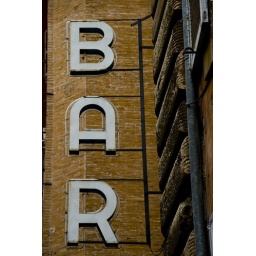
Neon sign in the street of Rome